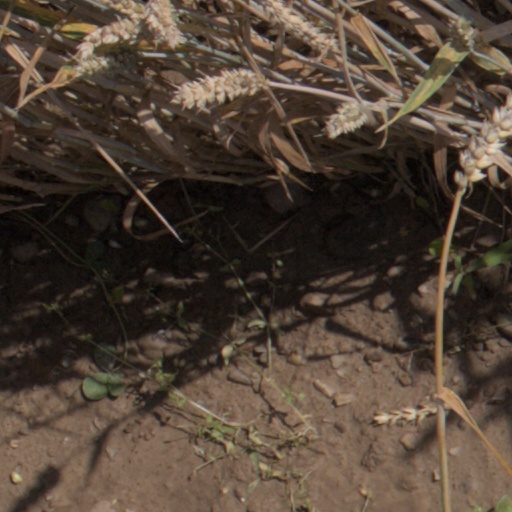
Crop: wheat